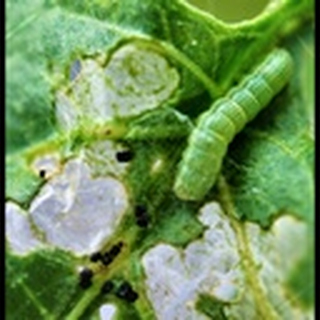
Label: cotton_army_worm